Ashigarashimo District, Kanagawa

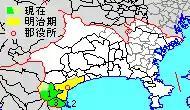
Map of Ashigarashimo District with Meiji period area in yellow, modern area in green 1 - Hakone, 2 - Manazuru, 3 - Yugawara

As of 2009, the district had an estimated population of 48,713 and a density of 346 persons per km. The total area was 140.73 km.